McIntosh County Seat War

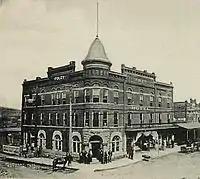
The Foley Building in 1907. The bottom half of the building was occupied by the First National Bank, while the top half was used as a hotel. The fighting occurred at the intersection in front of the building, and "General" Dunlap was killed on the third floor.

W. Frank Jones was a former deputy US marshal who lived in Checotah and one of the major "boosters" for his town in the county seat contest. According to Ken Butler, author of "More Oklahoma Renegades", when the people of Checotah heard that the Eufaula attorneys had blocked the county offices from being moved to their town, "there was a swell of support to take up arms" and take by force what they felt was theirs.